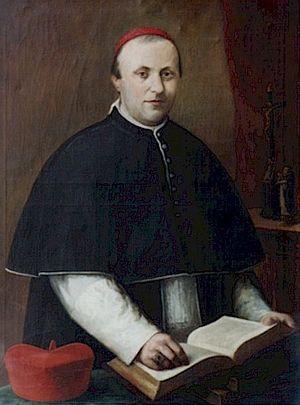
Tommaso Maria Zigliara est un cardinal français du XIXᵉ siècle. Il est membre de l'ordre des dominicains.